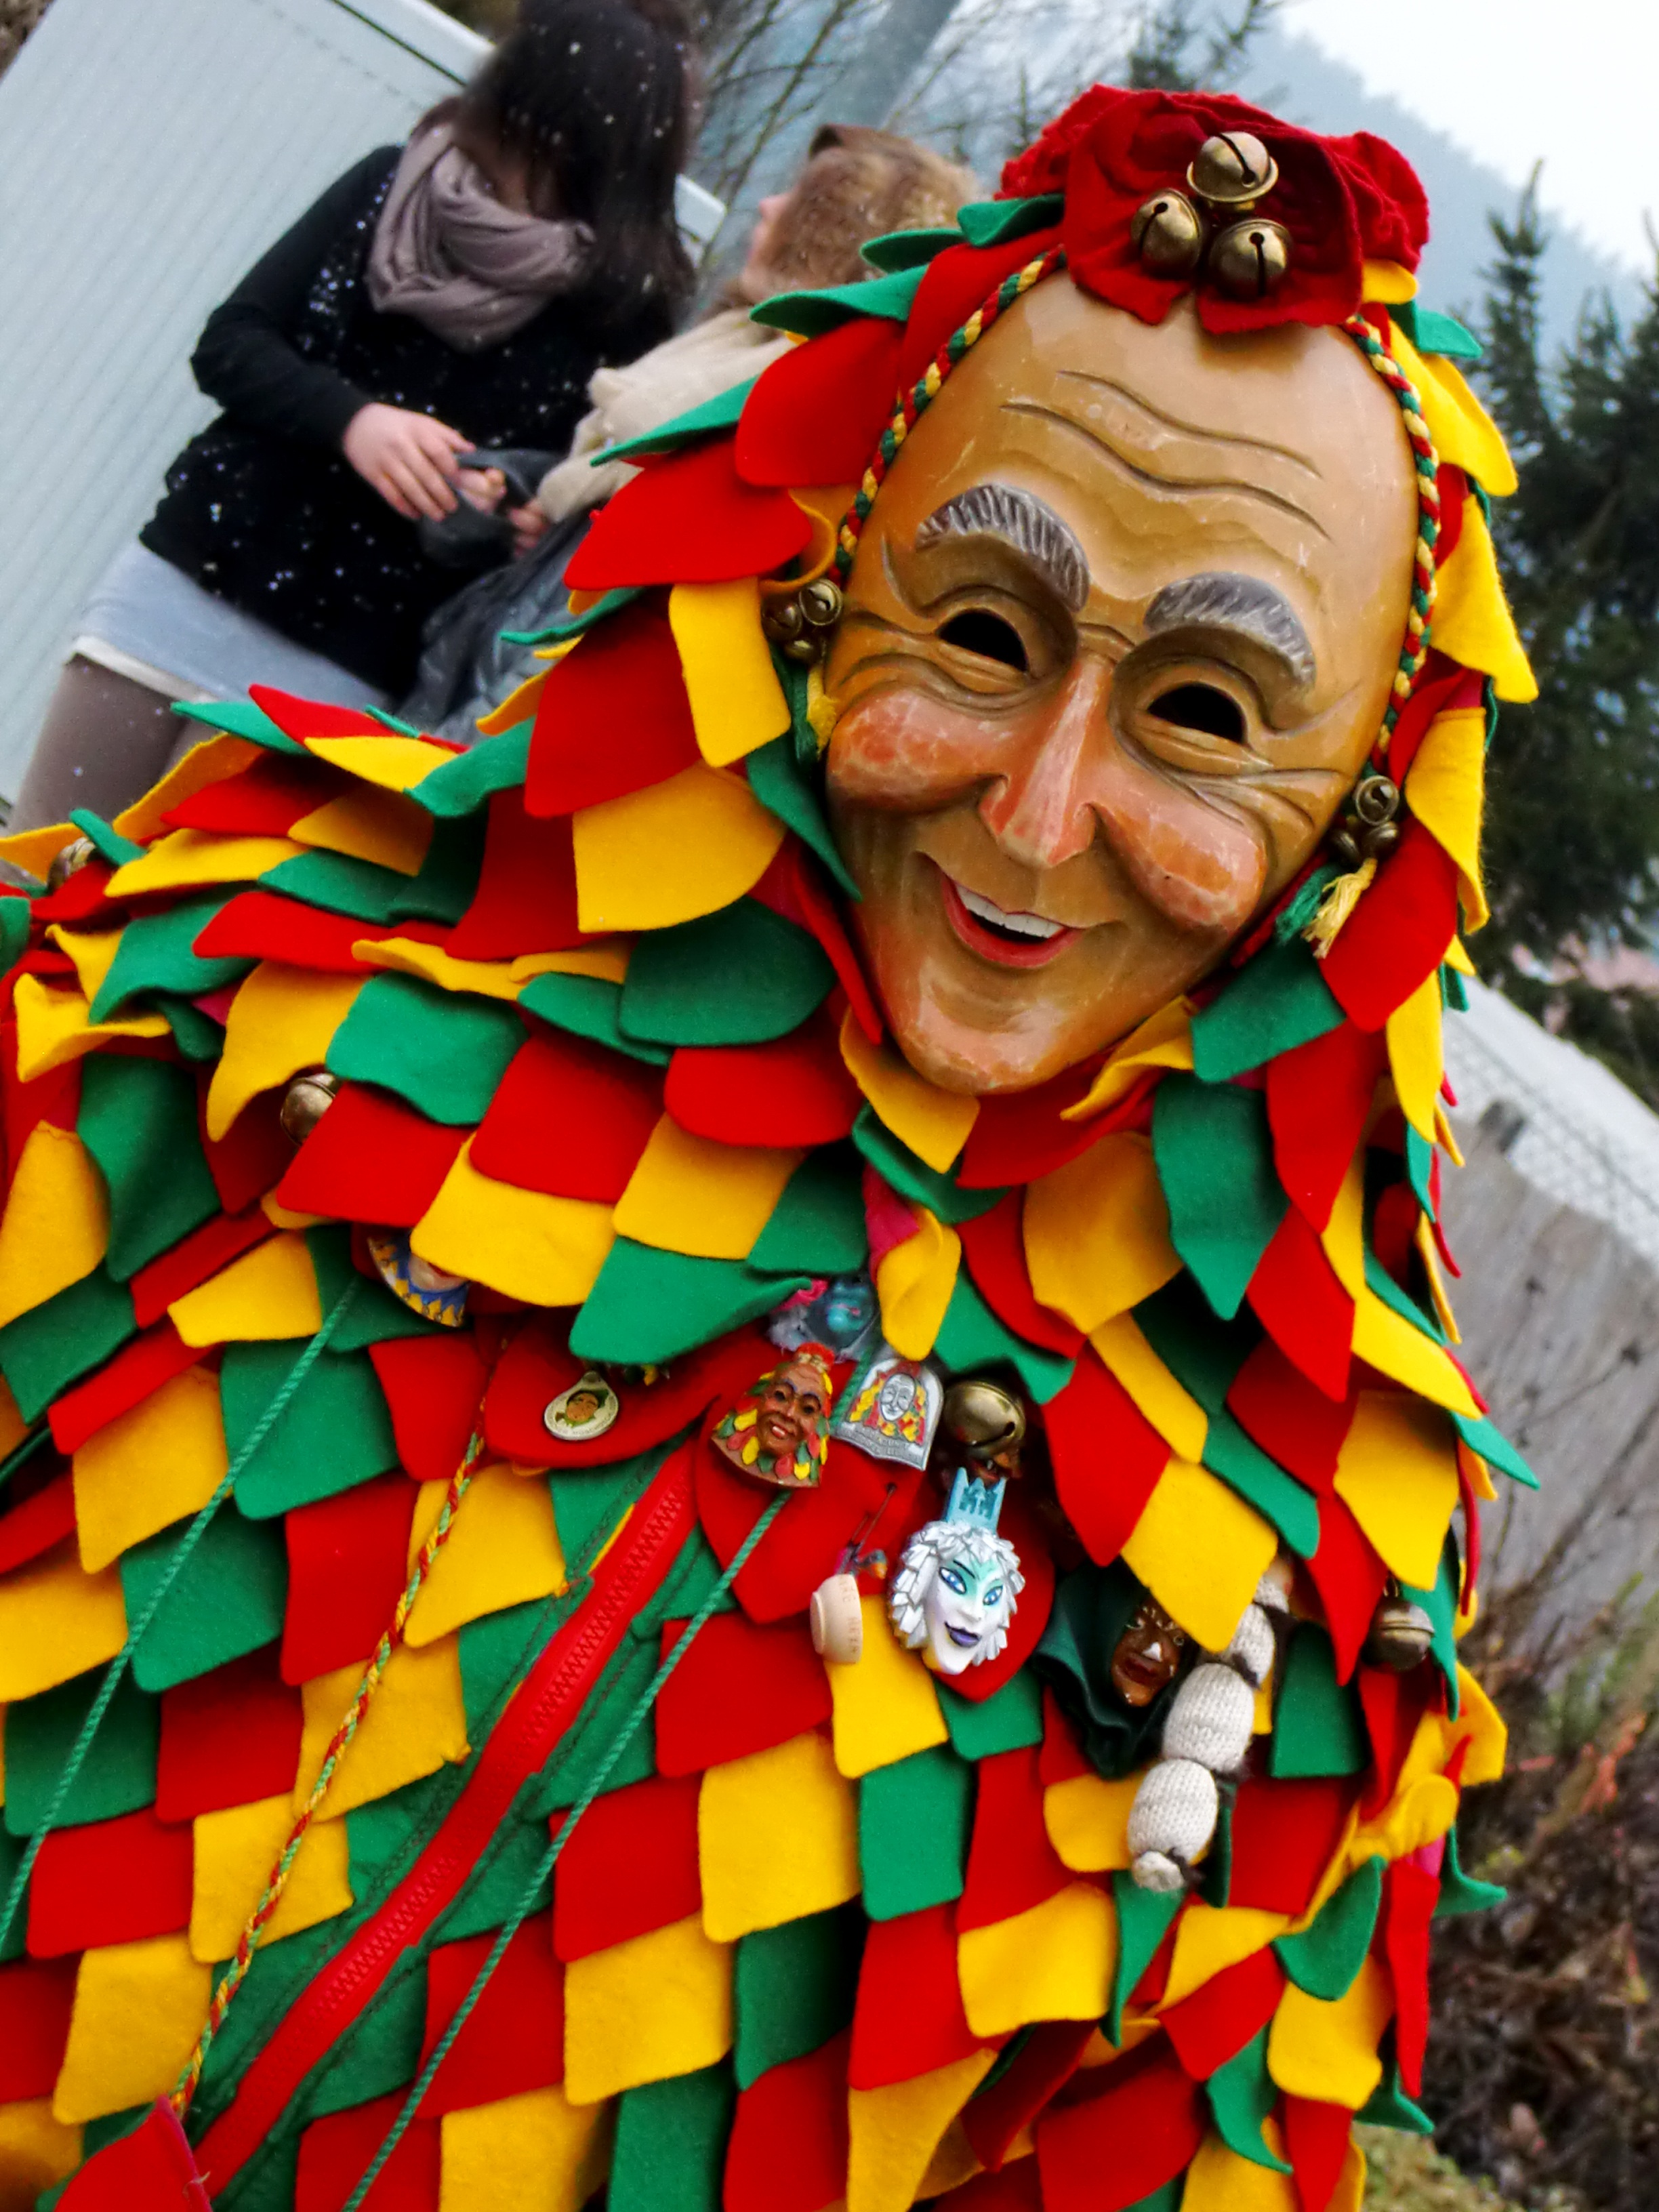
carnival, color, clothing, face, festival, mask, dress, temple, tradition, costume, panel